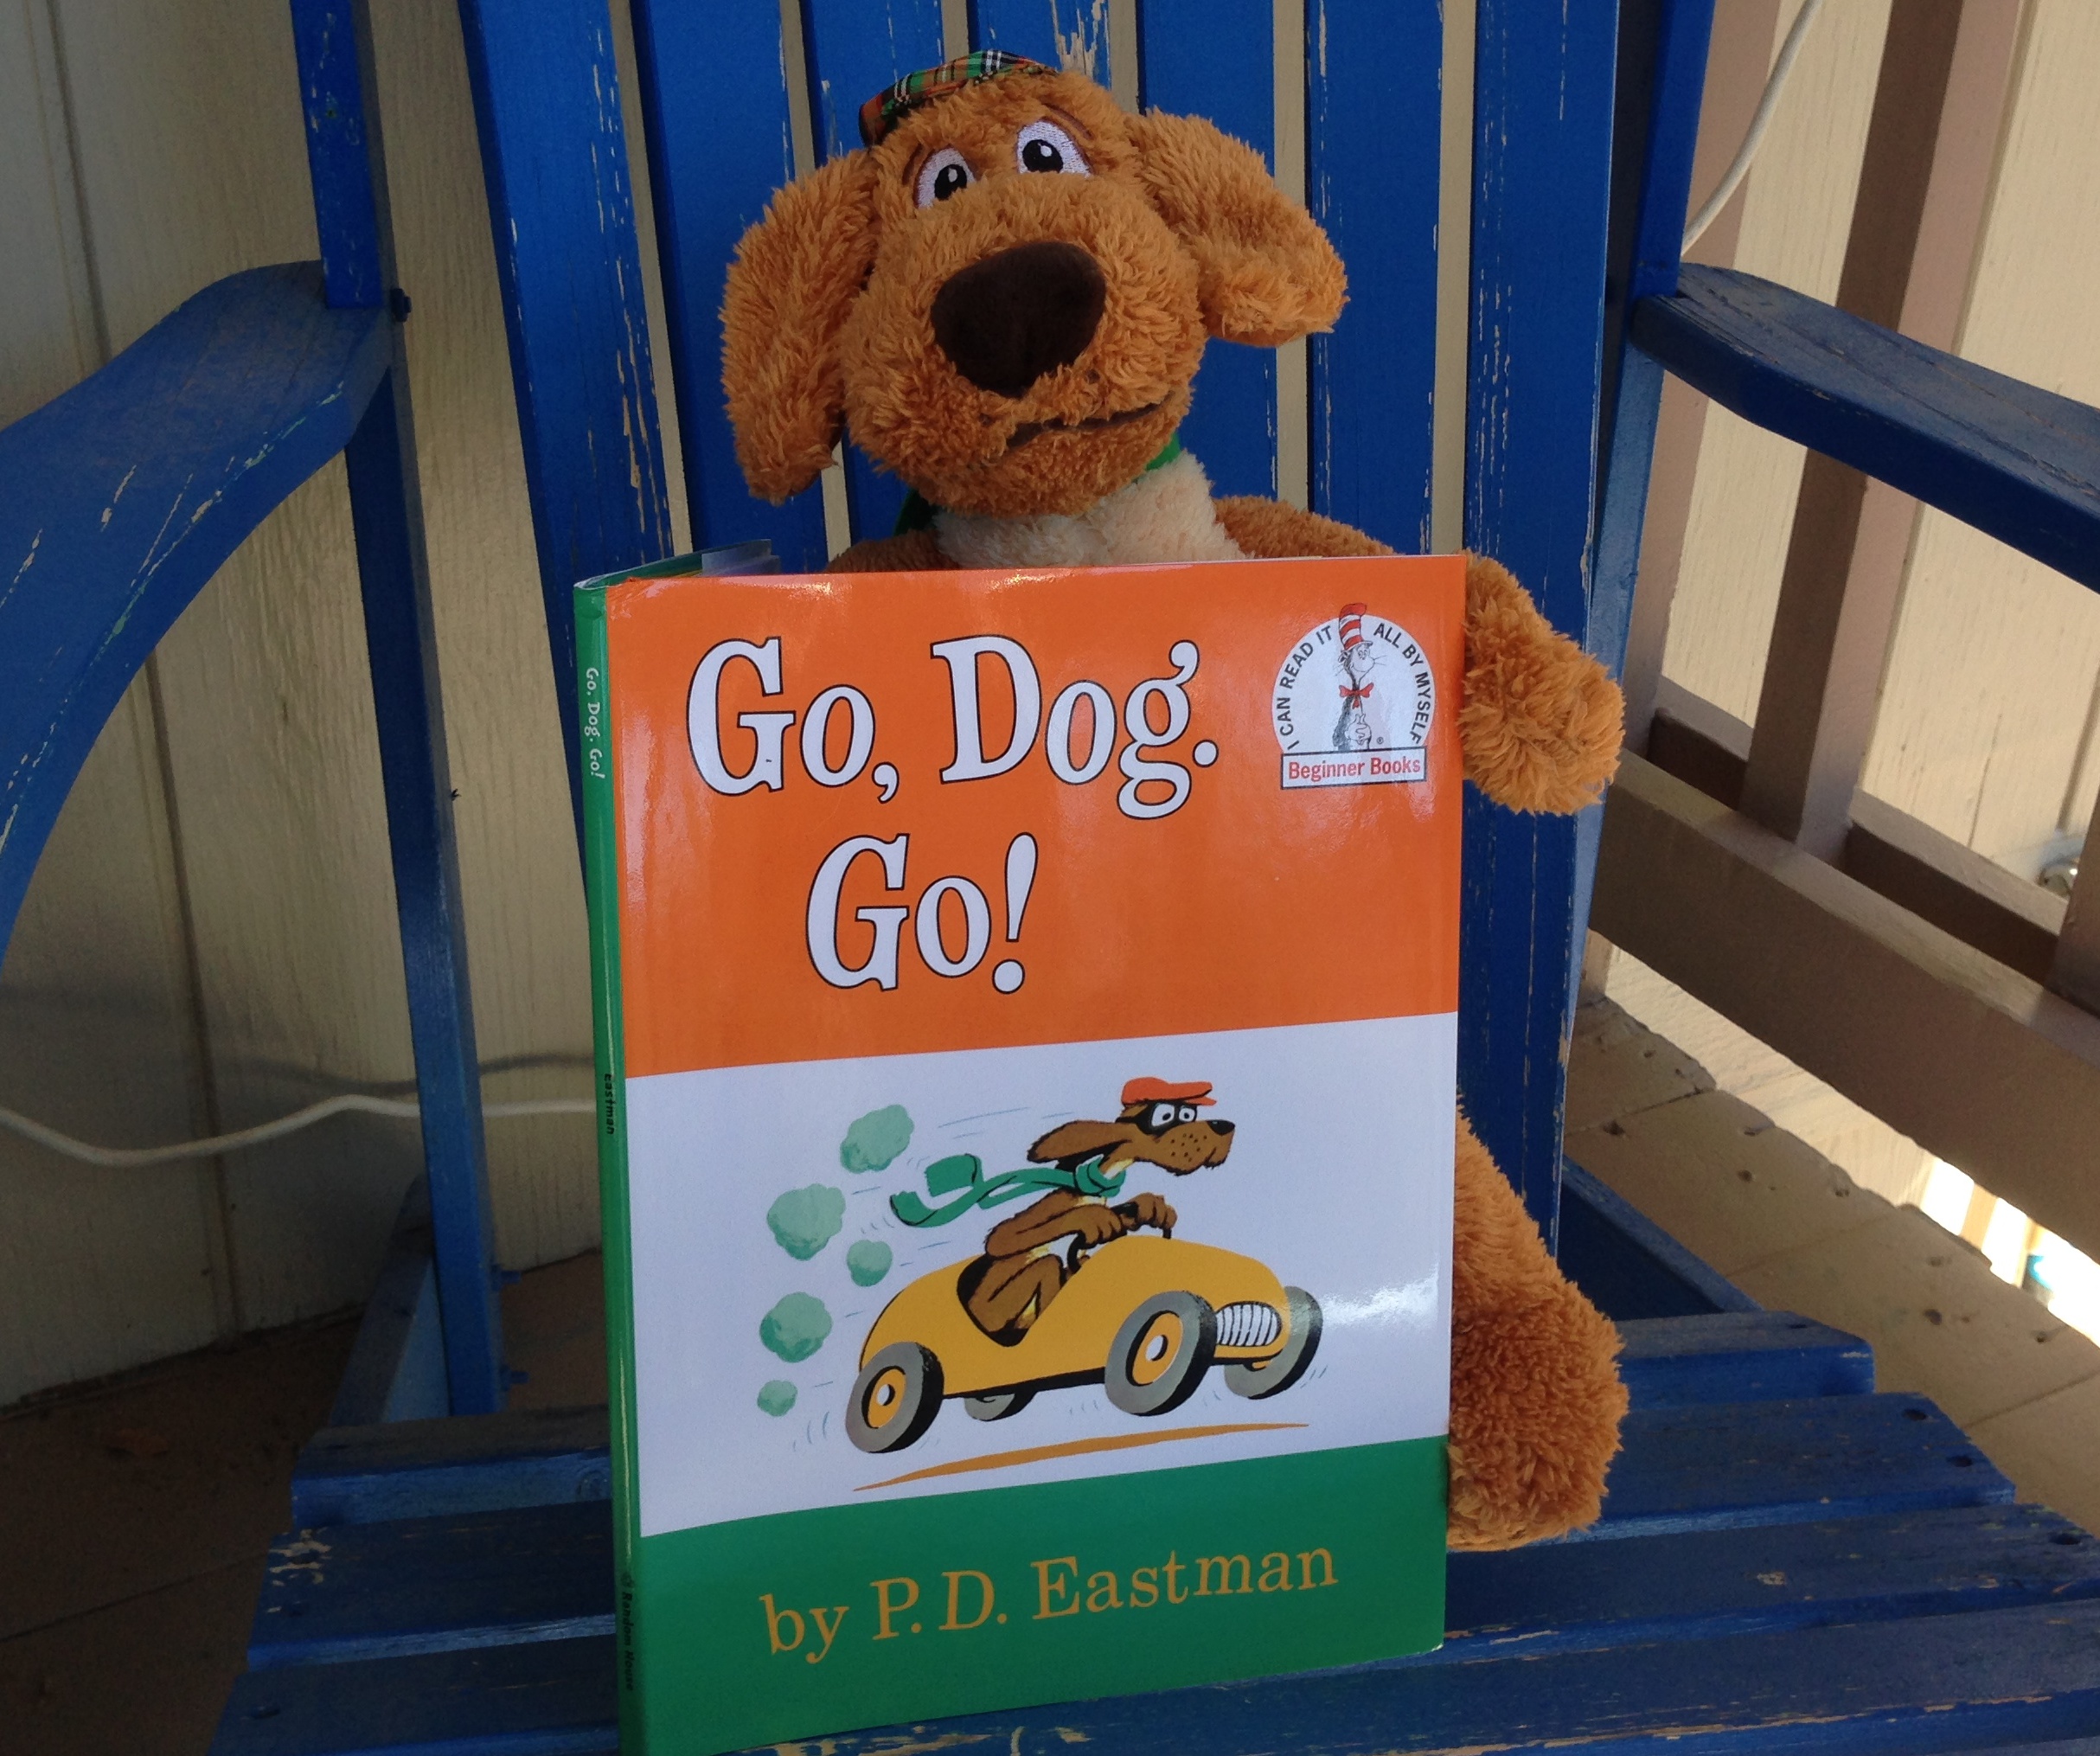
toy, cool image, mascot